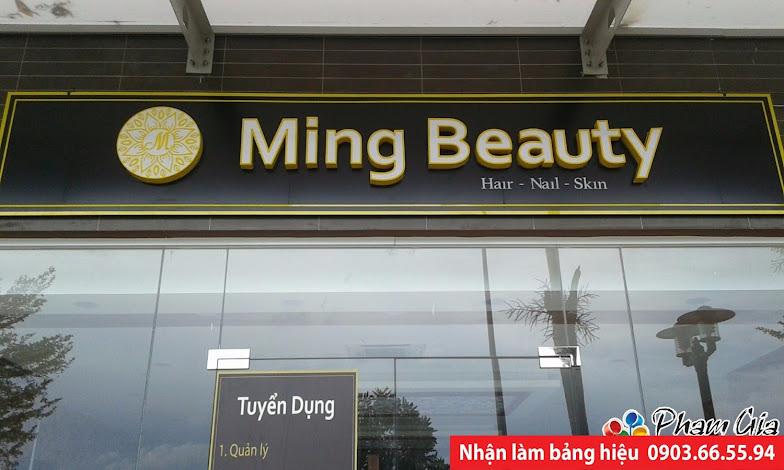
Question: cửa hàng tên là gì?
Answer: ming beauty